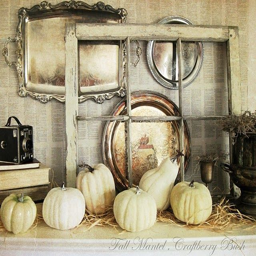
i think i 'm going to do a variety of white pumpkins on my mantle this year .